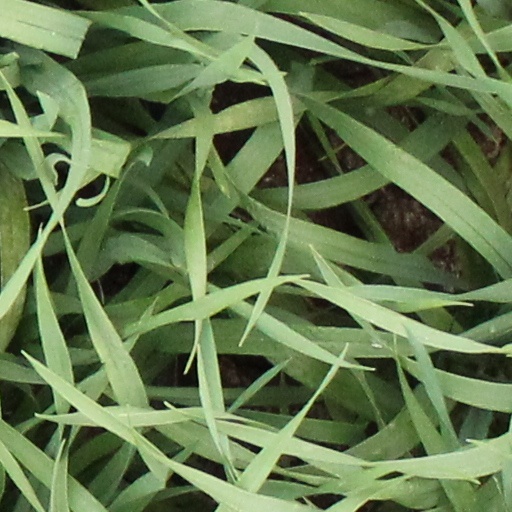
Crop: wheat